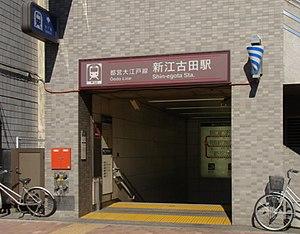
Shin-Egota est une station du métro de Tokyo sur la ligne Ōedo dans l'arrondissement de Nakano à Tokyo. Elle est exploitée par le Bureau des Transports de la Métropole de Tokyo.